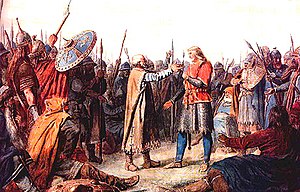
Slaget ved Svold / Sammenhæng
Efter udråbelsen til konge i 995 iværksatte Olaf Tryggvason hurtigt et forsøg på at omvende nordmændene til kristendommen – med alle midler.
Slaget ved Svold var et søslag, hvor Erik Jarl af Norge med hjælp fra Svend Tveskæg og Olof Skotkonung af Sverige besejrede Olav Tryggvason af Norge i september år 999 eller 1000. Olav Tryggvason mistede livet i slaget. Hvor slaget fandt sted er uvist. Ifølge islandsk tradition er Svold et stednavn ved Rügen, men den ældste kilde, Adam af Bremen, henlægger slaget til Øresund. Konfliktens baggrund var sandsynligvis forsøget på at etablere et forenet norsk kongerige, den danske kongemagts politiske interesse i landet og spredningen af kristendommen.